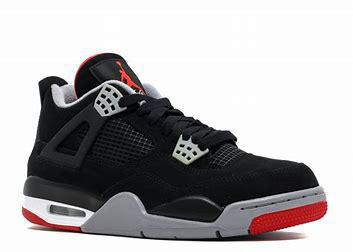
Brand: Jordan
Model: 4 Retro